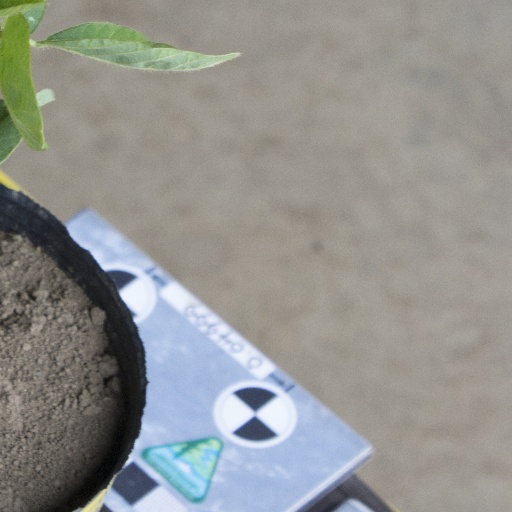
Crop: soybean